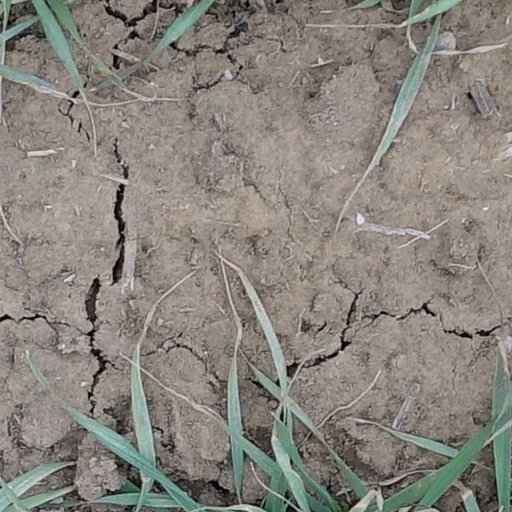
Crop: wheat